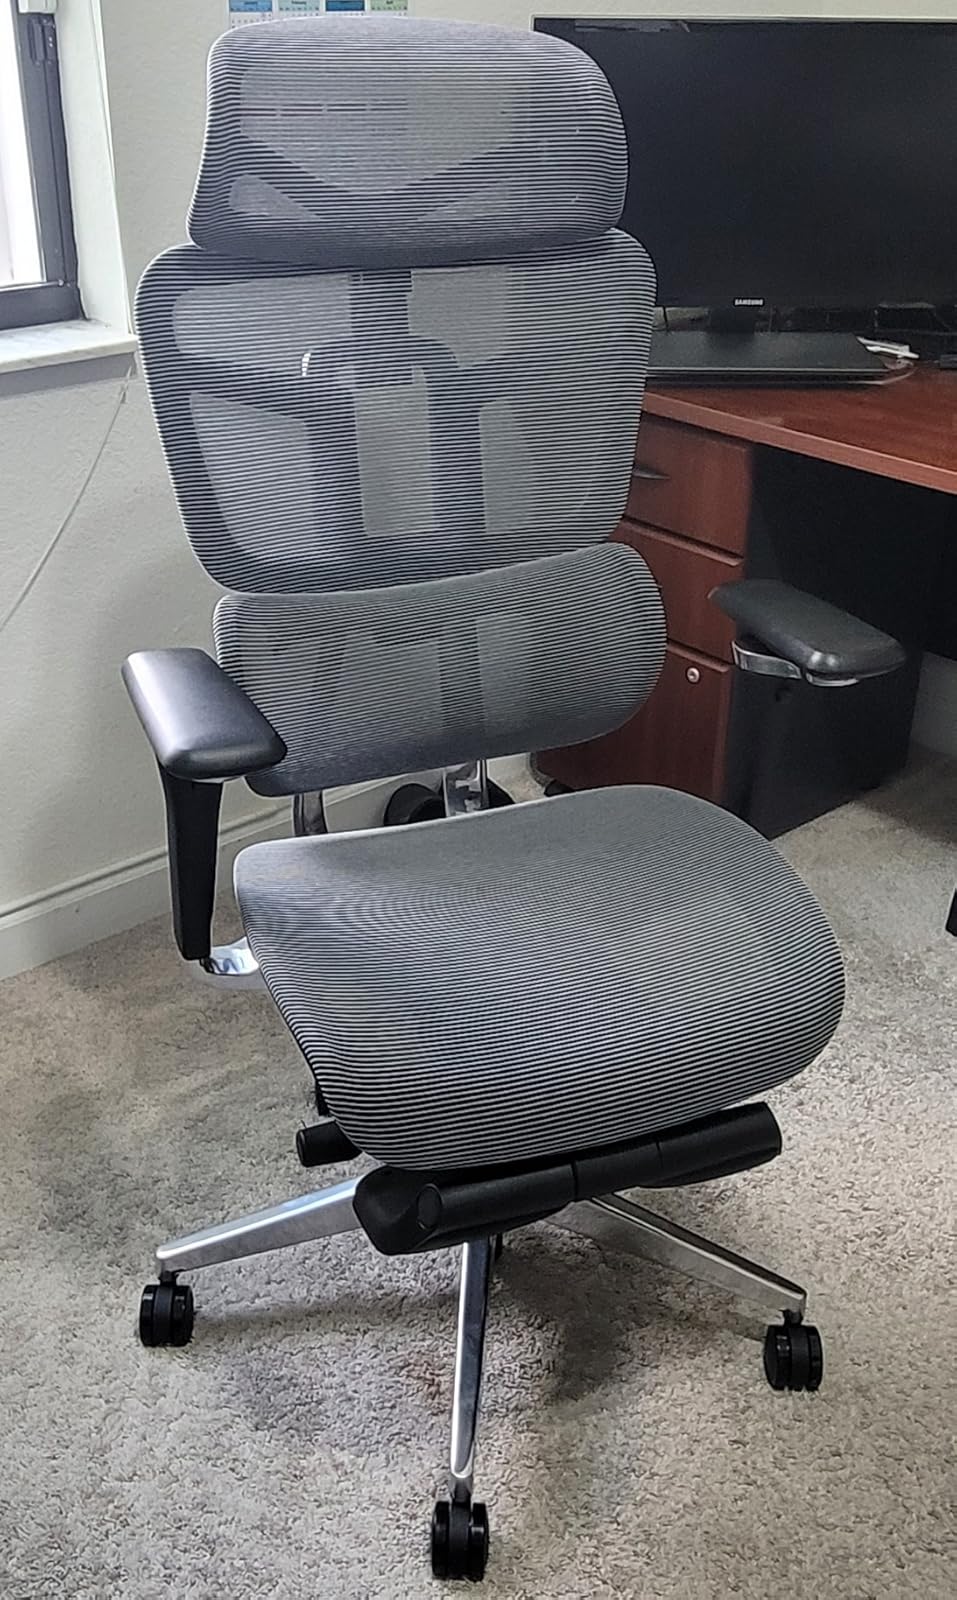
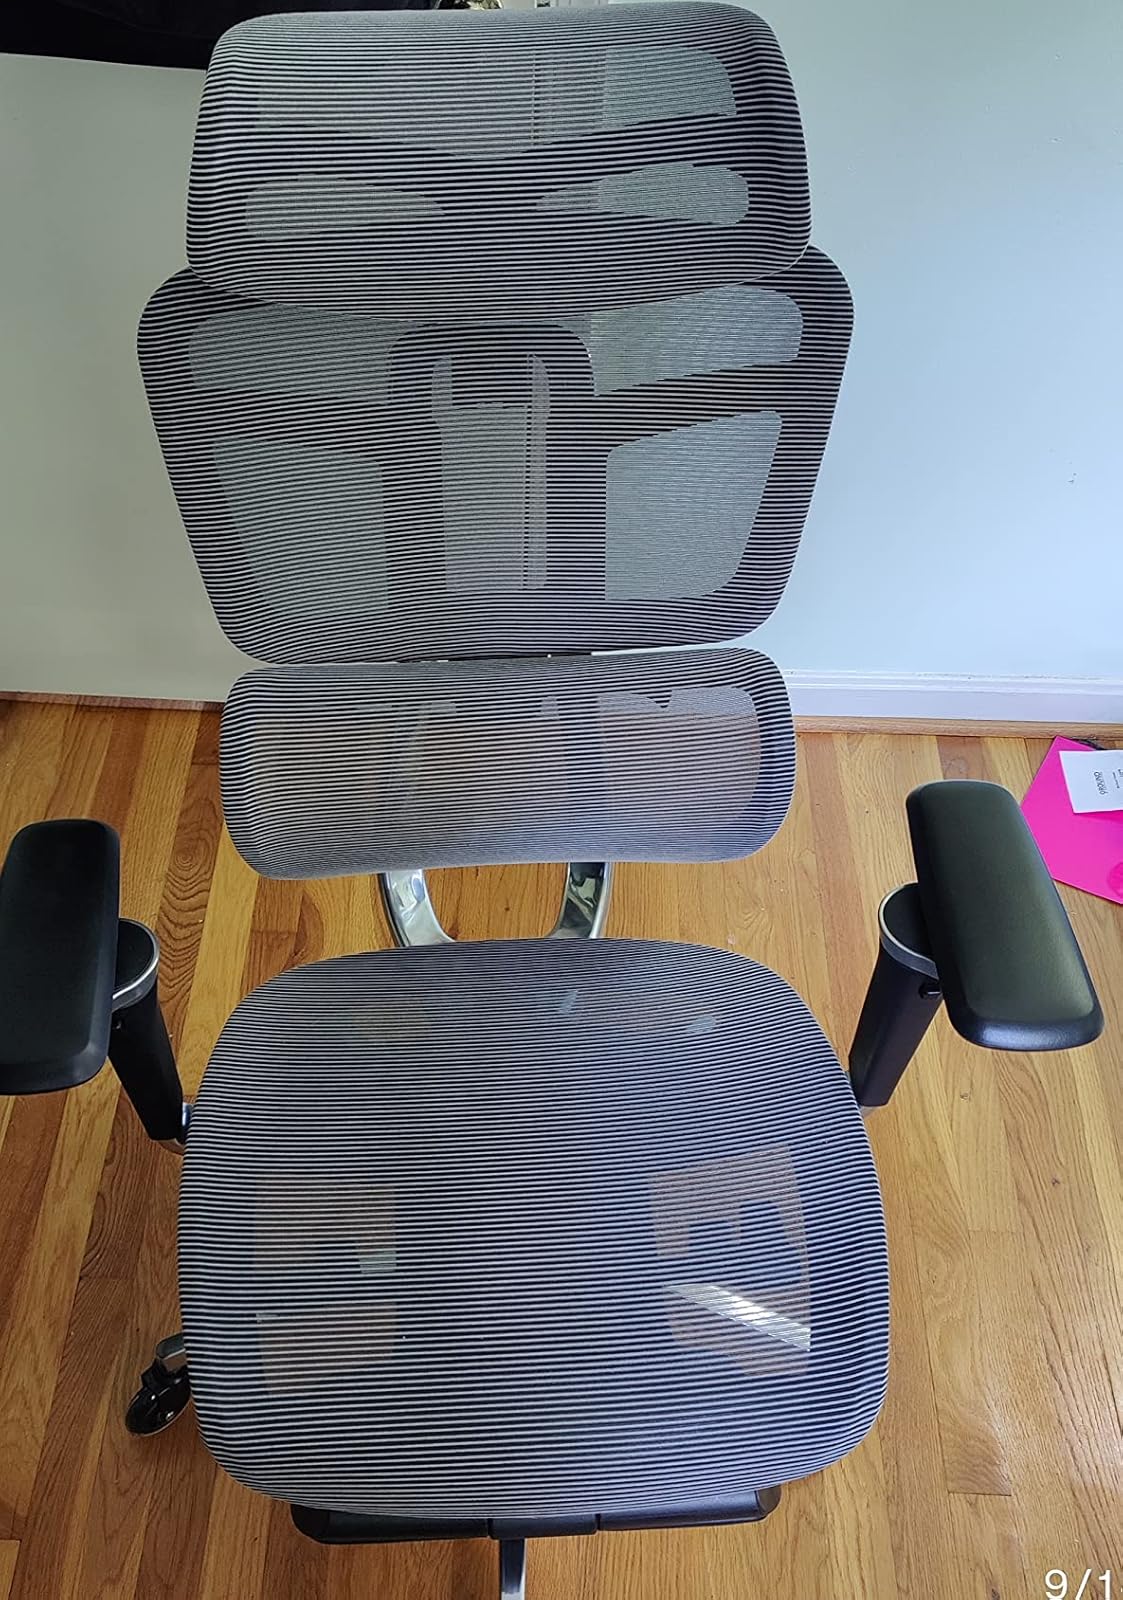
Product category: items_chair
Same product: yes